Darya Nikolayevna Saltykova

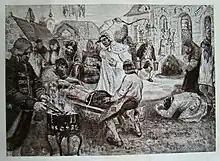
Darya Nikolayevna Saltykova punishing one of her serfs

Darya Nikolayevna Saltykova (Ива́нова; 11 March 1730 – 9 December 1801), commonly known as Saltychikha, was a Russian noblewoman from the Saltykov family, sadist, and serial killer from Moscow. She became notorious for torturing and killing many of her serfs, mostly women. Saltykova has been compared by many to the Hungarian "Blood Countess," Elizabeth Báthory (1560–1614), who allegedly committed similar crimes in her home, Čachtice Castle, against servant girls and local serfs, although historians debate the accuracy of these charges.